Battle of Cape St. Vincent (1797)

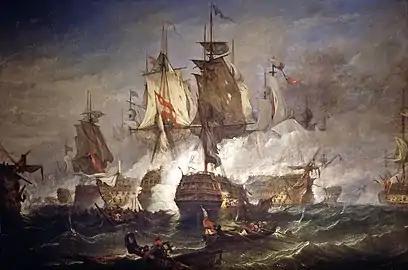
"Battle off Cape St. Vincent, 1797" by William Adolphus Knell

It would be difficult to disengage, and the situation would only get worse were the Spanish fleet to join up with the French: Jervis decided to continue. Hearing this, the Canadian Captain Hallowell became so excited he thumped the Admiral on the back, "That's right Sir John, and, by God, we'll give them a damn good licking!" The Spanish were formed in two loose columns, one of about 18 ships to windward and the other, of about nine ships, somewhat closer to the British. At about 10:30 a.m., the Spanish ships in the weather column were seen to wear ship and turn to port. This gave the impression that they might form a line and pass along the weather column of the British fleet, exposing the smaller British column to the fire of the larger Spanish division. At 11:00 a.m., Jervis ordered: "Form in a line of battle ahead and astern of "Victory" as most convenient." When this was completed the British fleet had formed a single line of battle, sailing south to pass between the two Spanish columns. At 11:12 a.m., Jervis made his next signal: "Engage the enemy" and then at 11:30 a.m.: "Admiral intends to pass through enemy lines". The Battle of Cape St. Vincent had begun.